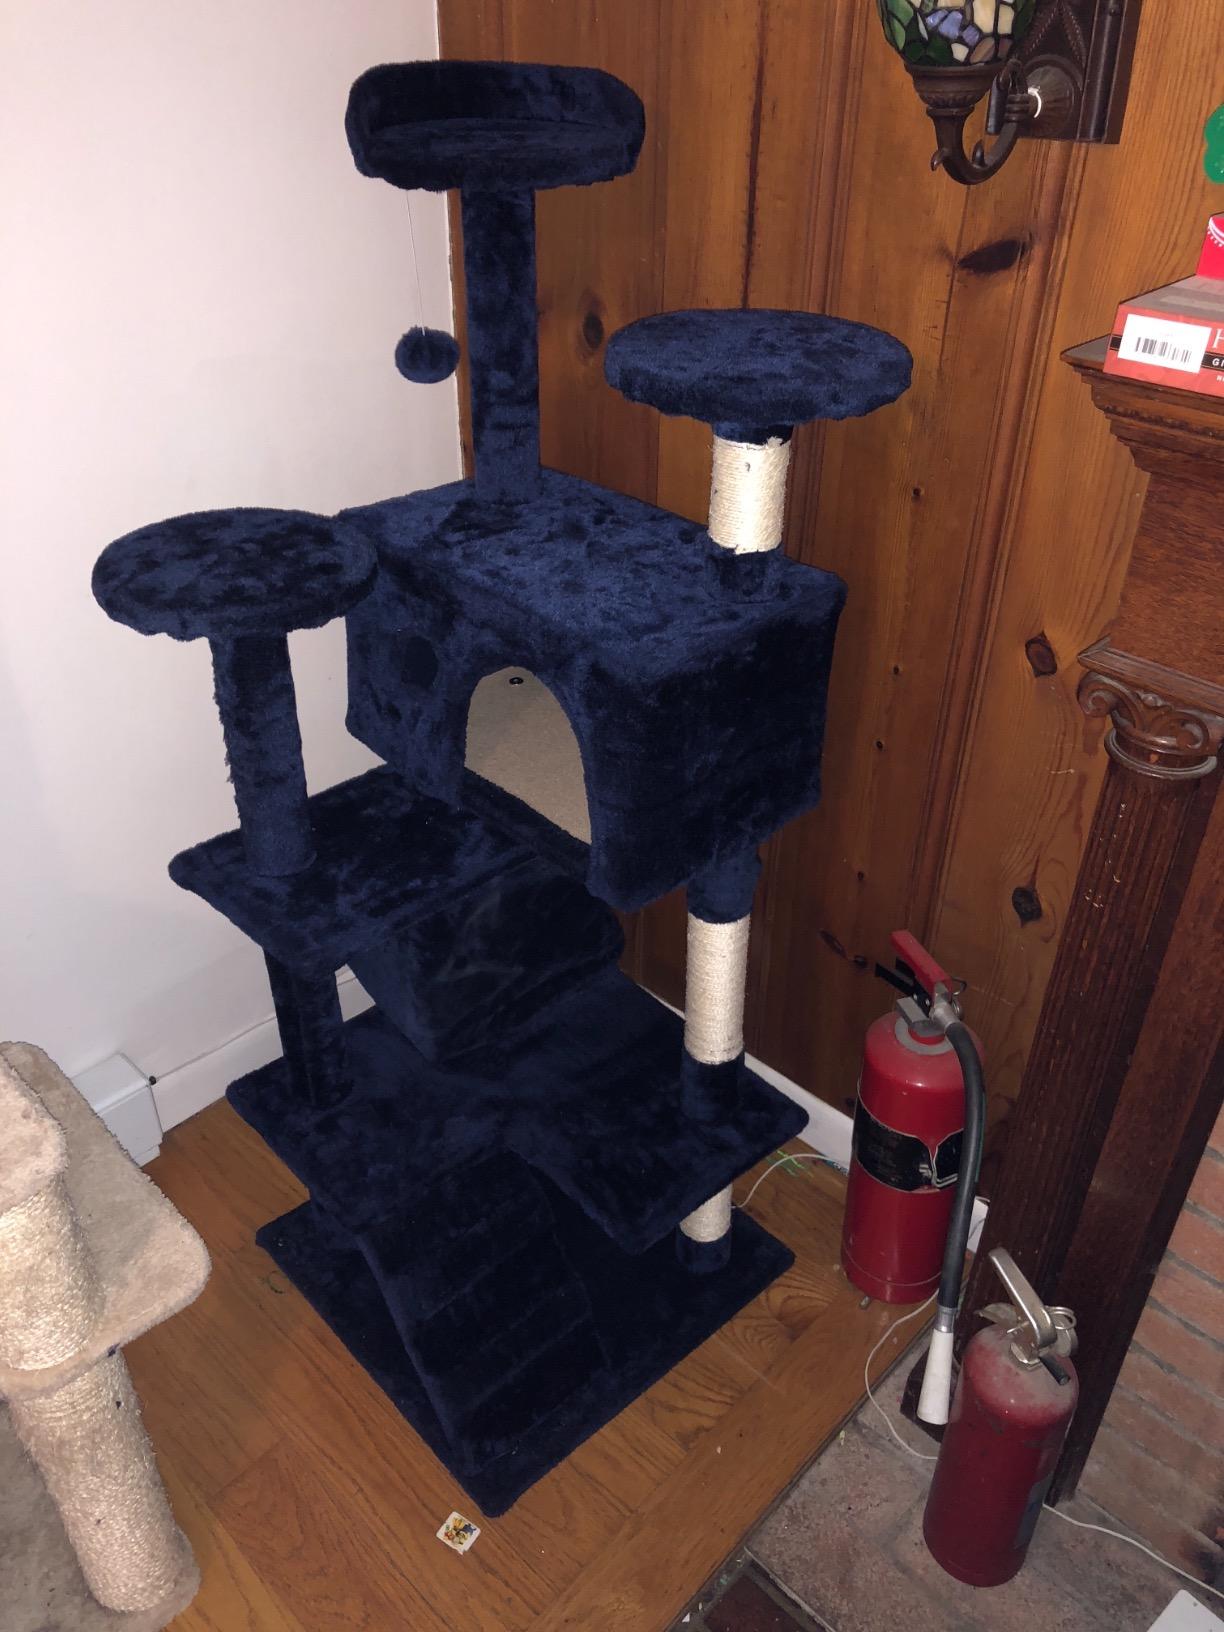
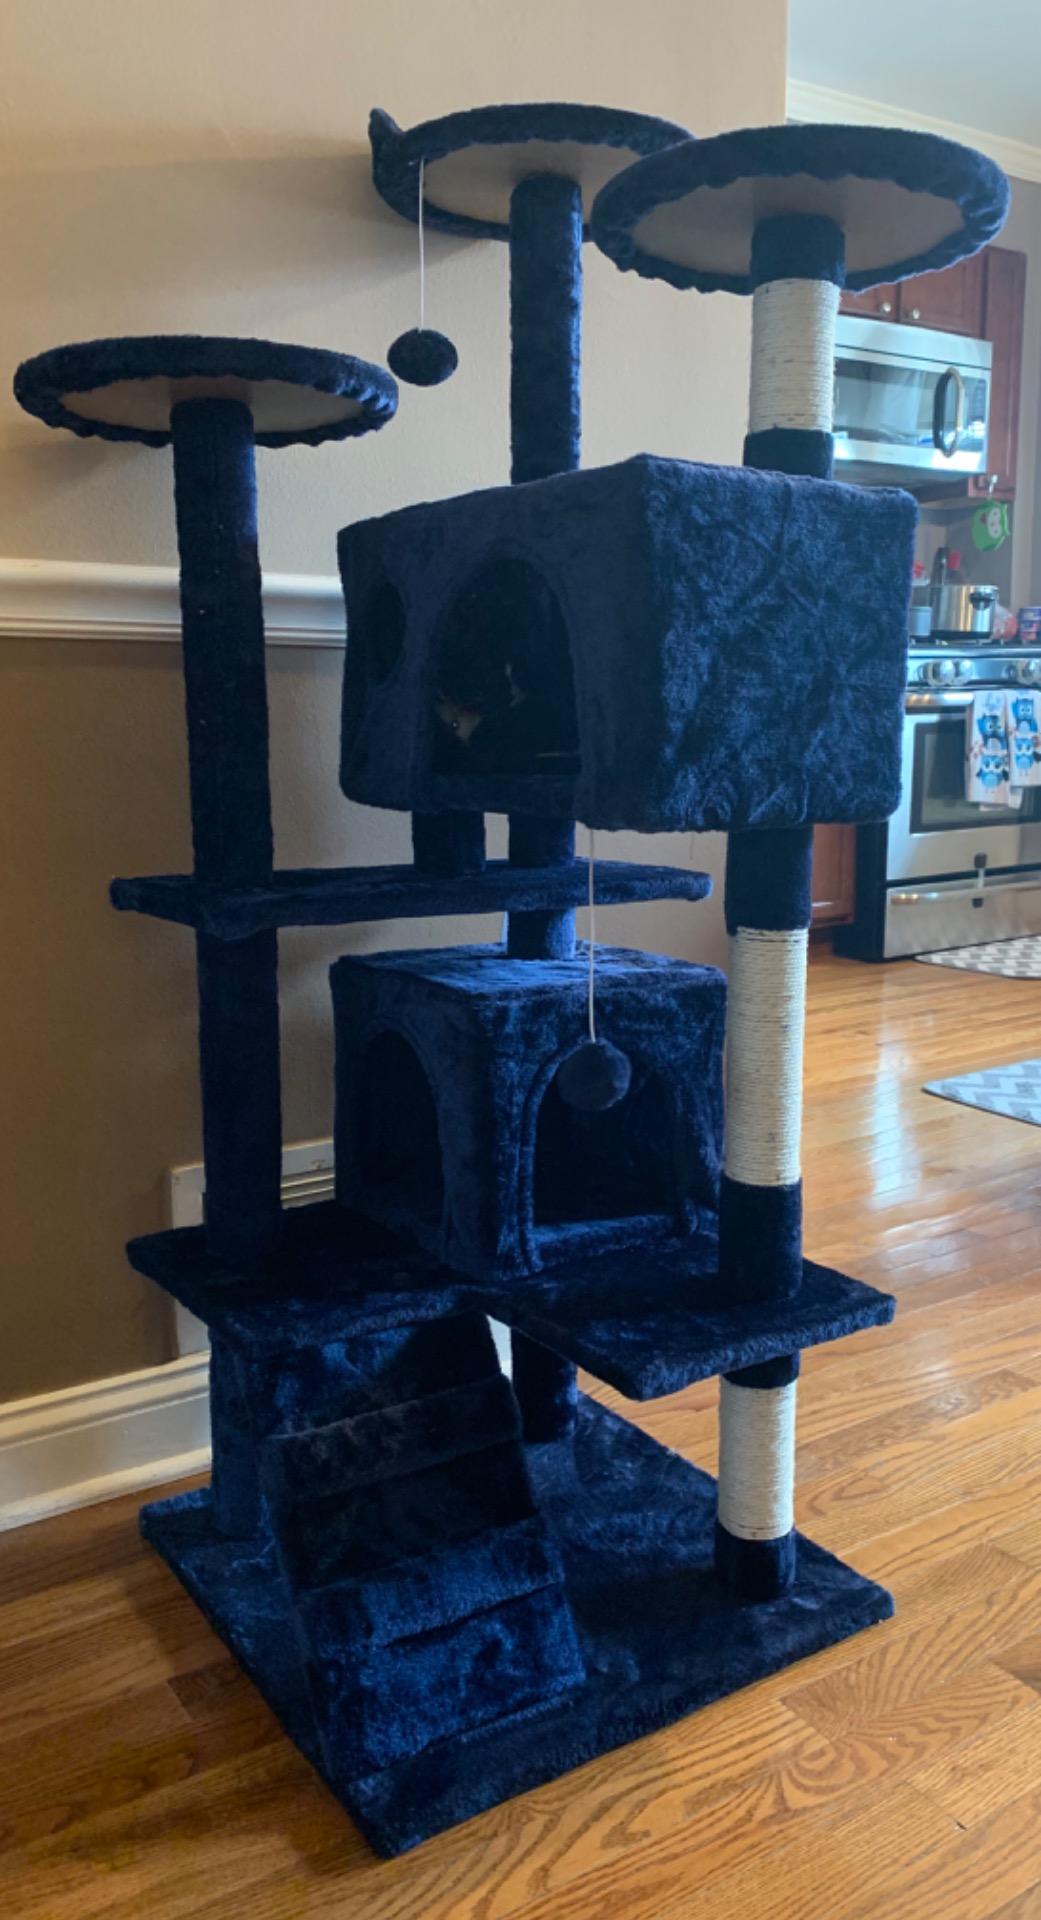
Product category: items_cat tree
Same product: yes